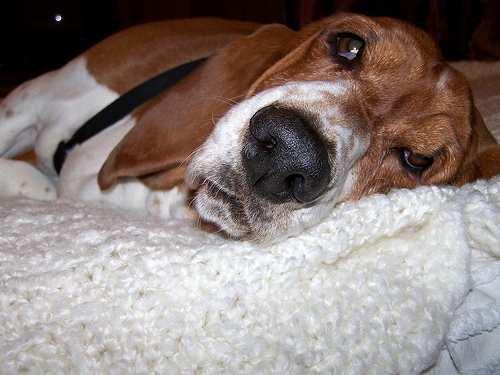
Breed: basset hound